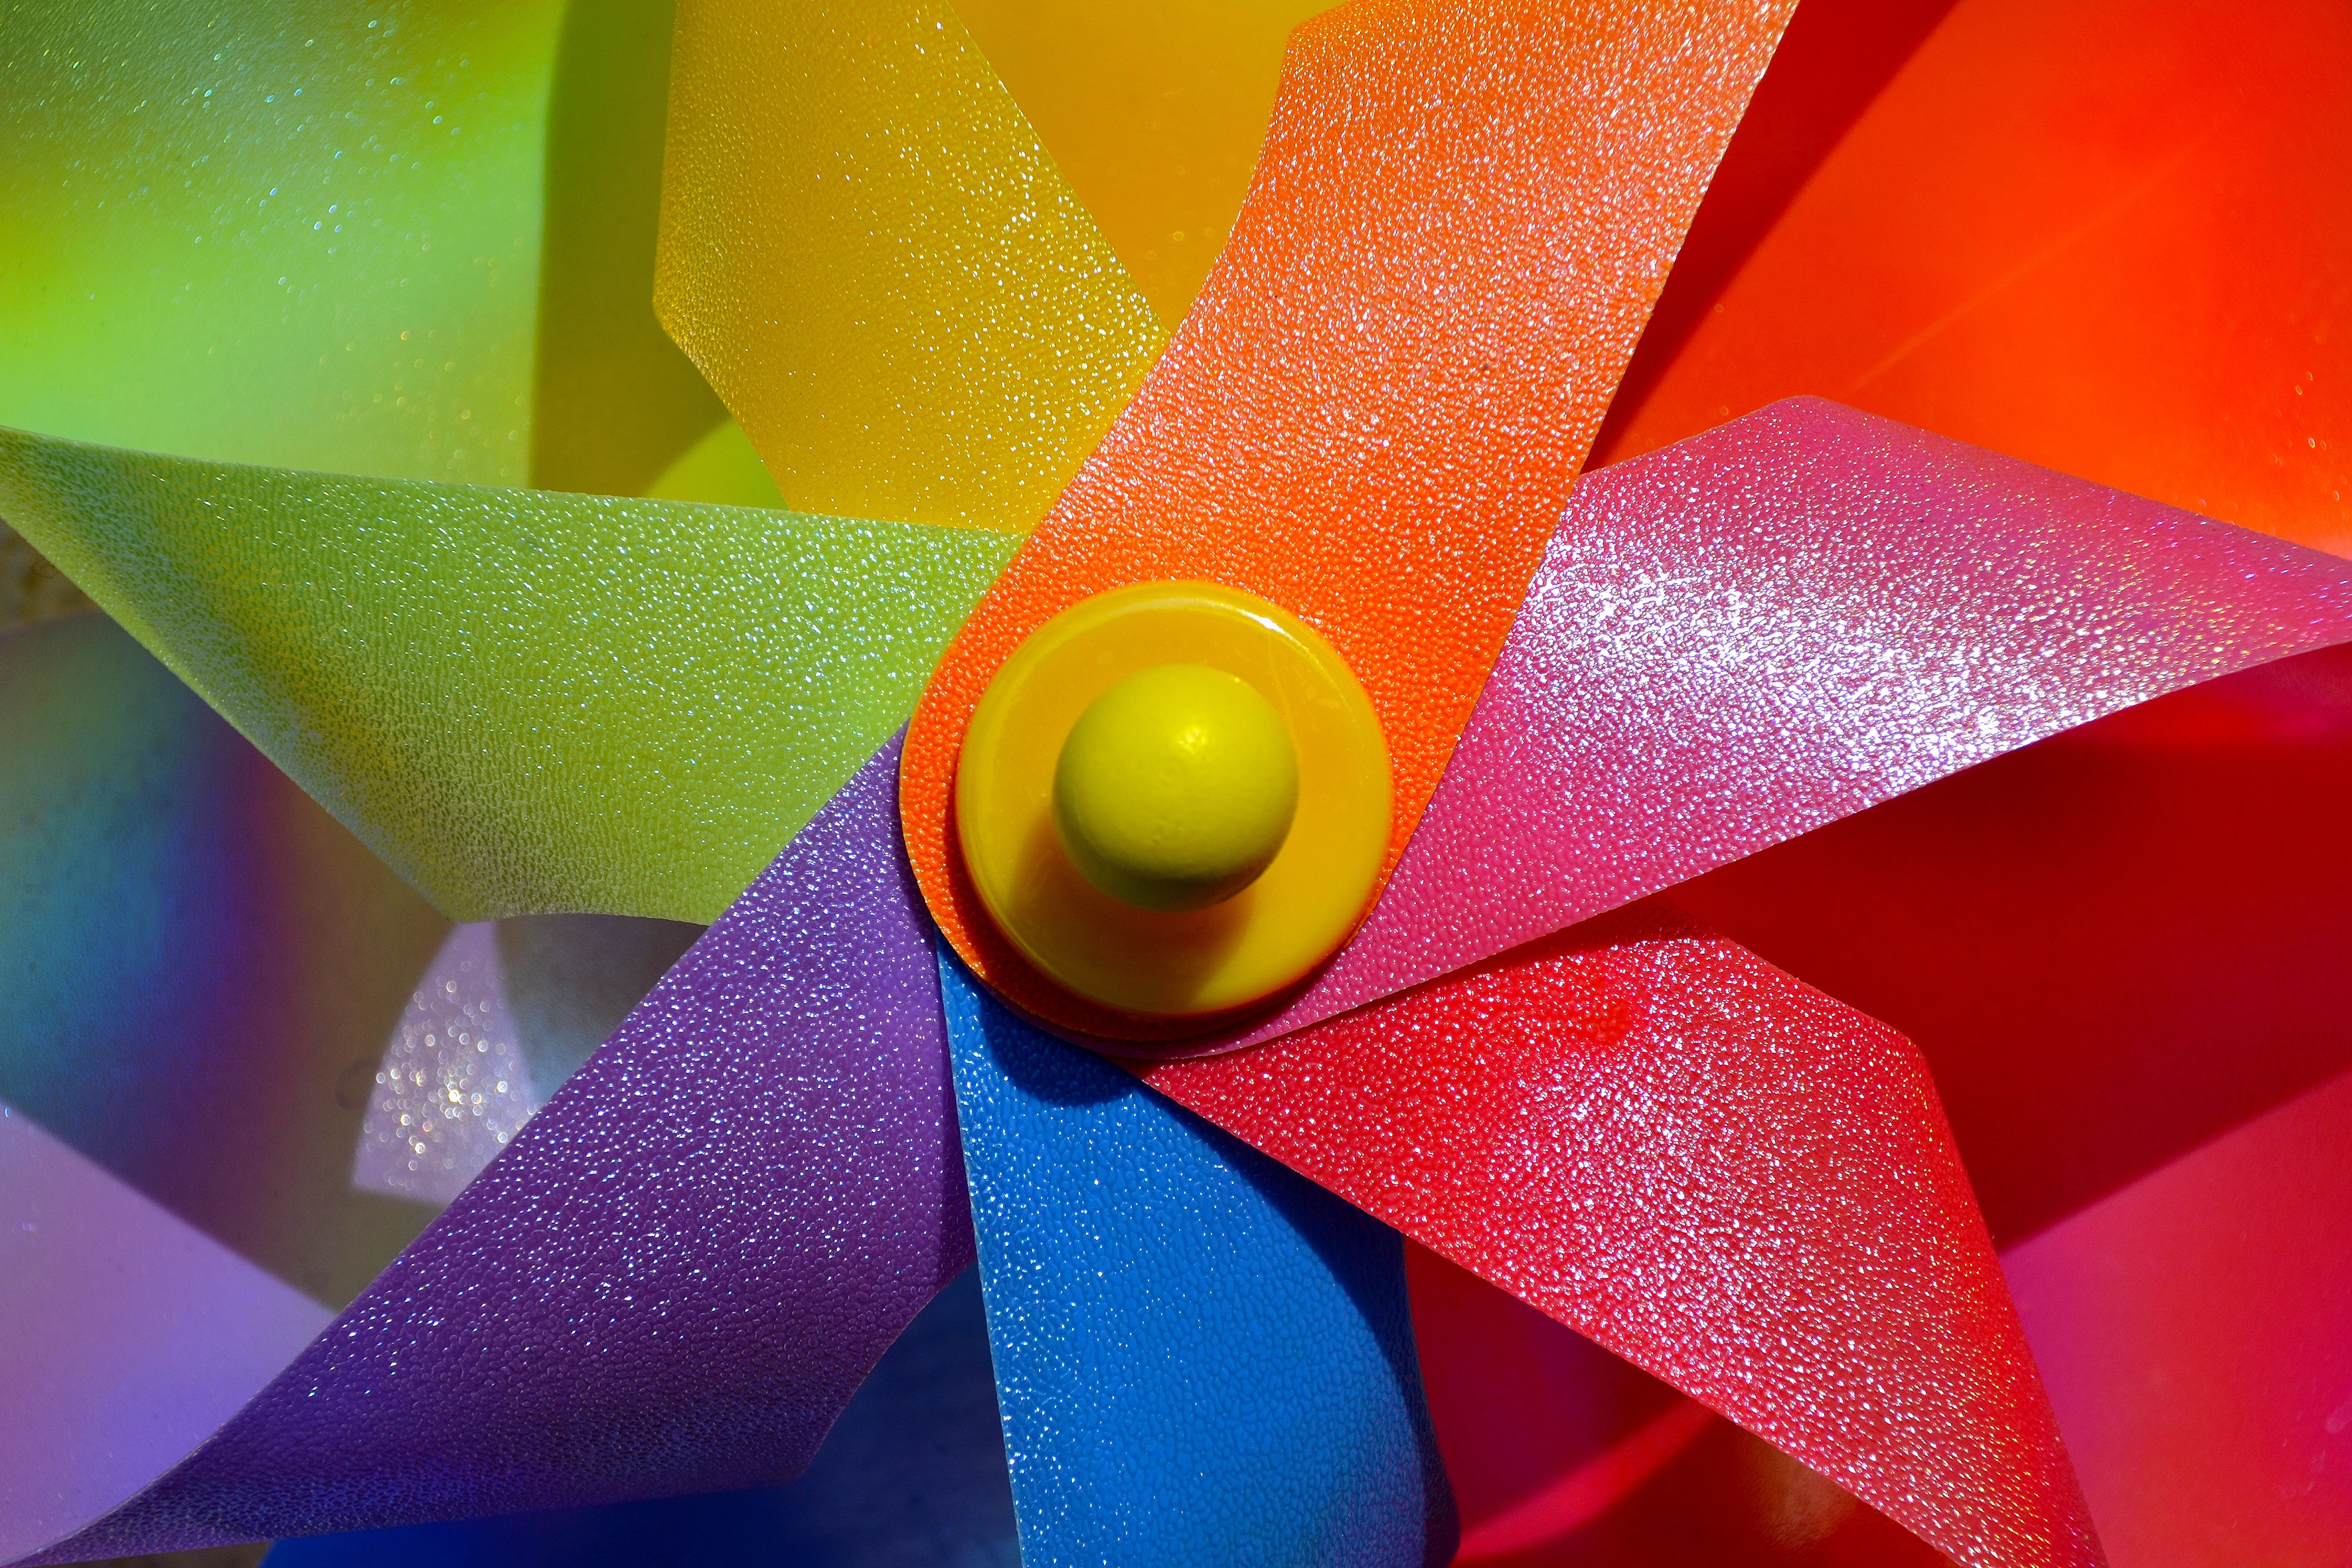
photography, play, leaf, flower, petal, wind, summer, green, red, color, holiday, colorful, yellow, pink, circle, close up, fun, holidays, shape, macro photography, computer wallpaper